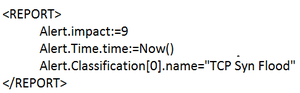
Description résumée d'une alerte avec le langage ADeLE
Un langage dédié à la détection d'intrusion est un langage dédié qui permet de spécifier les règles d'un système de détection d'intrusion, IDS en anglais, dans le domaine de la sécurité informatique. Ces règles décrivent l'architecture des systèmes à protéger, quelles règles de sécurité l'administrateur souhaite que ces systèmes respectent ou quelles contre-mesures faut il prendre. Un langage permet de détecter des attaques selon plusieurs angles d'attaque, en analysant le comportement du système, ou son écart par rapport à son état normal. La détection des intrusions est réalisée en se basant sur plusieurs techniques comme la mise en place de règles, la description de scénarios et l'utilisation d'alertes. Il existe plusieurs langages qui ont été développés, ainsi que des conférences qui traitent le sujet de la détection d'intrusion.